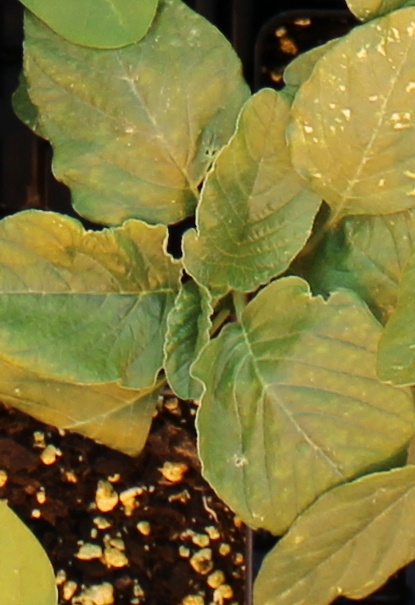
Label: Redroot Pigweed